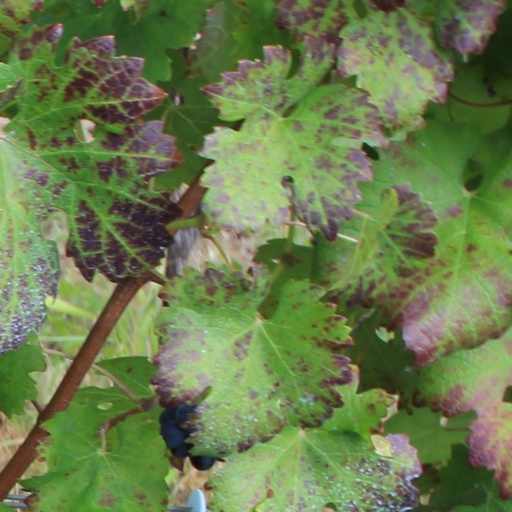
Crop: grape